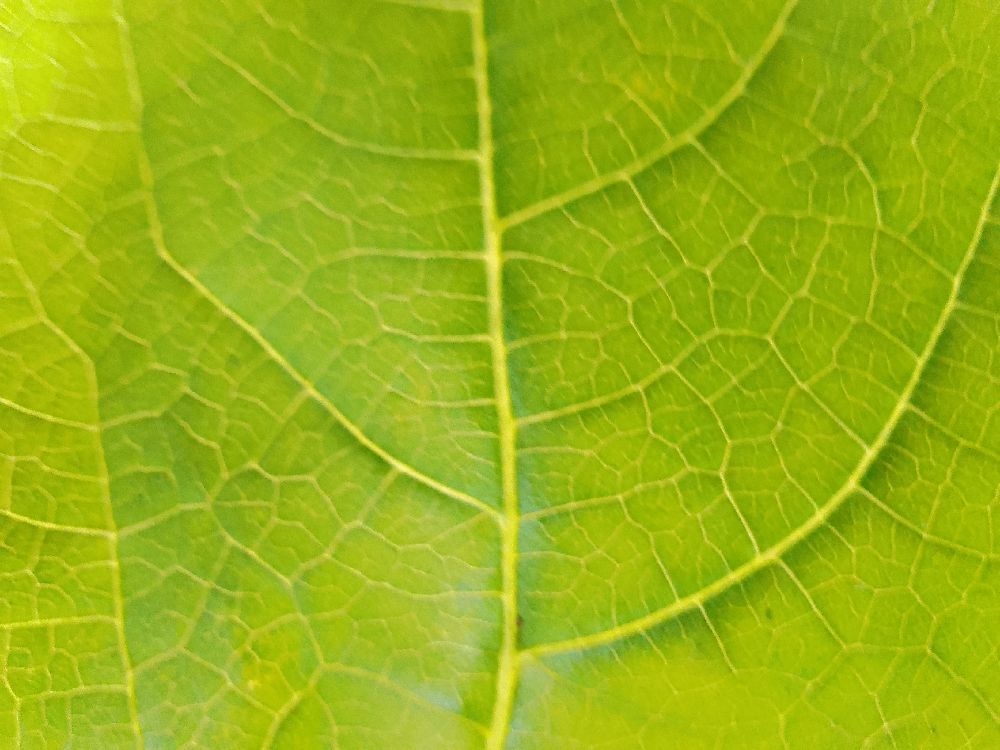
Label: healthy